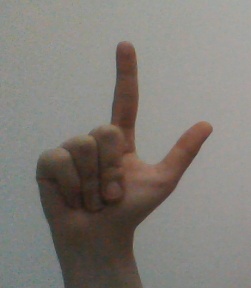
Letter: laam